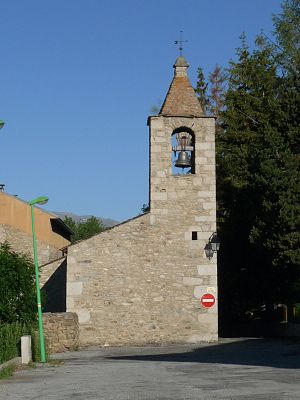
Targassonne
Kirken Saint-Saturnin
Kirken Saint-Saturnin
Targassonne er en by og kommune i departementet Pyrénées-Orientales i Sydfrankrig.